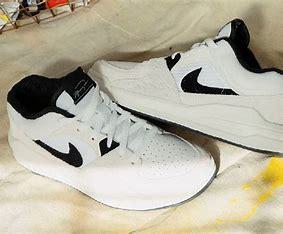
Brand: Jordan
Model: Stadium 90